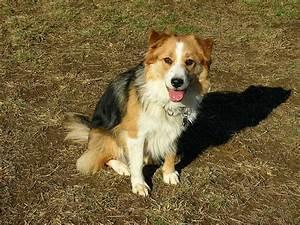
dog